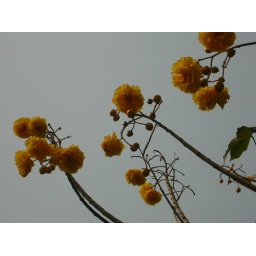
yellow flowers in sky